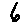
Label: 6